Earth, Wind & Fire

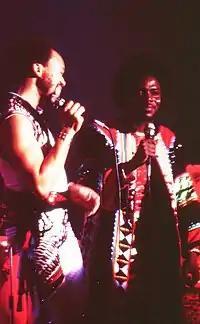
Earth, Wind, and Fire's Maurice White and Philip Bailey performing in 1979 at the Ahoy Rotterdam, The Netherlands

Eric Sieger of "The Baltimore Sun" called "I Am" "faultlessly produced...The album features a horn and string section, synthesizers, congas, and kalimbas and the material ranges from straight boogie to soulful ballads." James Johnson of the Evening Standard hailed the album saying, "On I Am..the band's flashy staccato rhythms, their smooth melodies and precise production adds up to another majestic album".